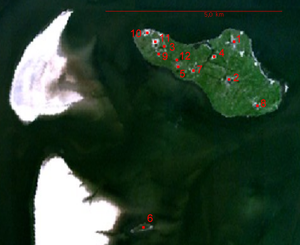
Hoge / Erhvervsliv og transport
Hoge med nummerede værfter. 1: Backenswarft, 2: Hanswarft, 3: Ipkenswarft, 4: Kirchwarft, 5: Mitteltritt, 6: Nørreog. 7: Ockelützwarft, 8: Ockenswarft, 9: Volkertswarft, 10: Westerwarft, 11: Pohnswarft, 12: Lorenzwarft. Øverst til venstre Japsand, i midten Nørreog, og nederst til venstre den nordlige del af Nørreogsand
Hoge er en hallig og kommune i det nordlige Tyskland under Kreis Nordfriesland i delstaten Slesvig-Holsten. Hoge er med sine 574 hektar den næststørste af de ti halliger i det nordfrisiske vadehav. Under kommunens område hører foruden halligen Hoge også den ubeboede hallig Nørreog. På Hoge lever der afhængig af årstiden op til 120 mennesker.